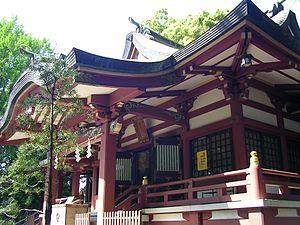
Le sanctuaire Kasai est un temple shintoïste, situé à Higashi Kanamachi, dans l’arrondissement de Katsushika à Tokyo.